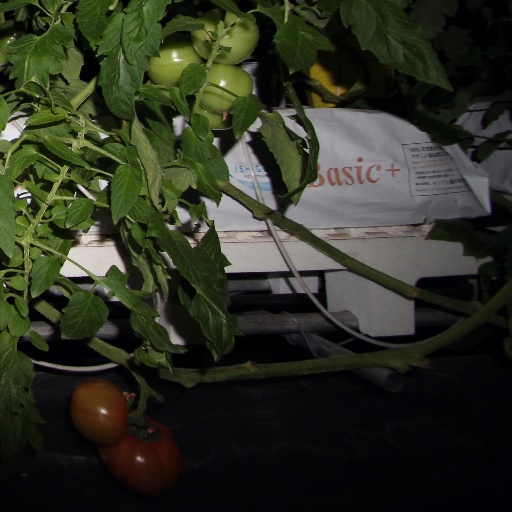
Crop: tomato